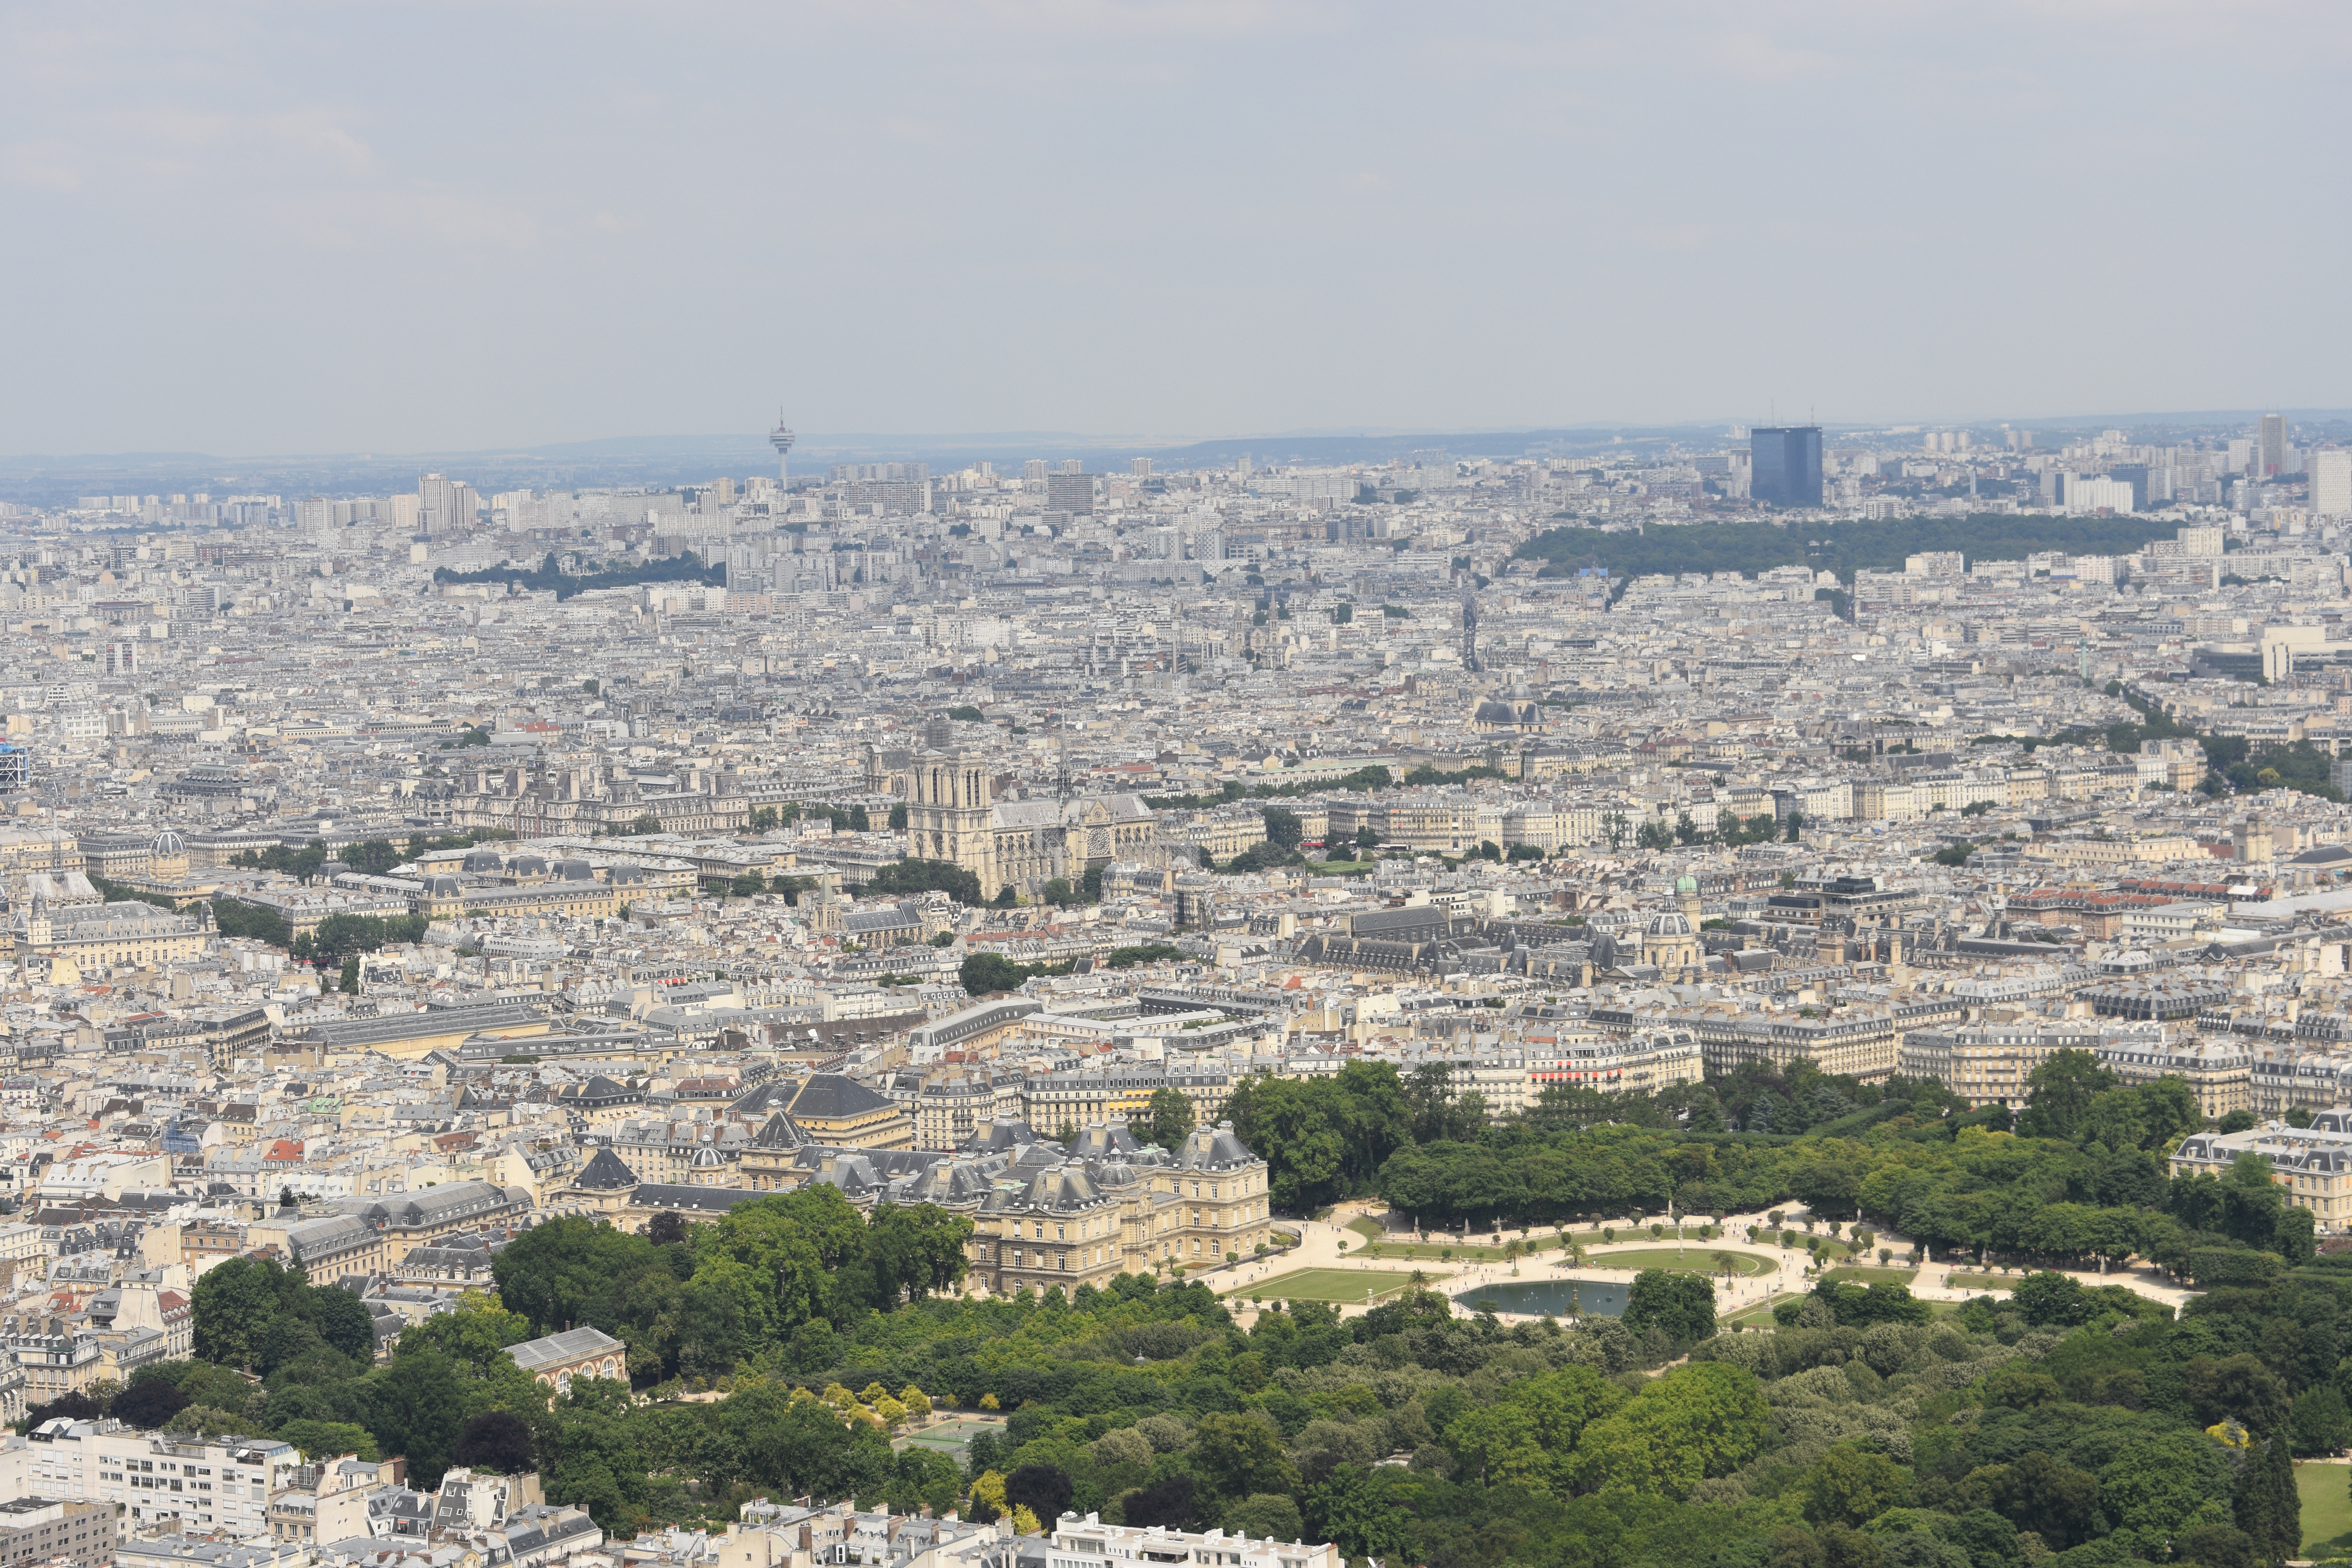
paris, urban area, metropolitan area, city, suburb, residential area, human settlement, town, sky, cityscape, metropolis, bird's eye view, aerial photography, neighbourhood, tree, landscape, photography, vacation, tourism, architecture, horizon, hill, urban design, ancient history, rock, building, village, panorama